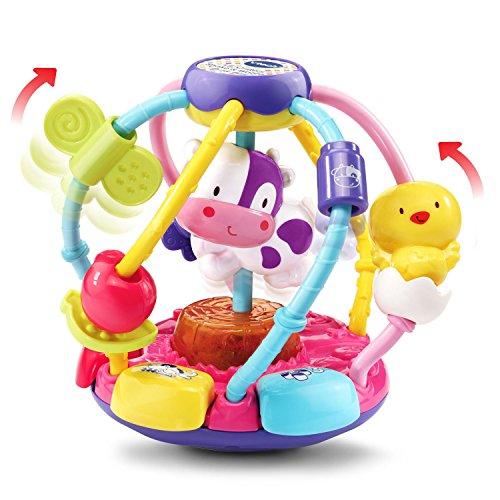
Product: VTech Baby Lil' Critters Shake and Wobble Busy Ball Amazon Exclusive, Purple
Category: Toys & Games | Kids' Electronics | Electronic Learning Toys
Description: The ball is equipped with a motion sensor that responds to movement with fun sounds and short tunes.
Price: $14.99
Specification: ProductDimensions:7.1x7.1x7.1inches|ItemWeight:14.4ounces|ShippingWeight:3.45pounds(Viewshippingratesandpolicies)|ASIN:B073VJZK44|Itemmodelnumber:80-502960|Manufacturerrecommendedage:3month-2years|Batteries:2AAAbatteriesrequired.(included)